Ikiza

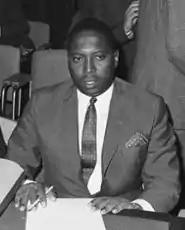
Artémon Simbananiye directed the killings of Hutus

As Micombero had dissolved his government, the early stages of repression were marred by substantial confusion. In practice, individuals with close connections to the president, particularly the "Groupe de Bururi", were still able to wield authority. On 12 May, Micombero appointed former Minister of Foreign Affairs Simbananiye to an itinerant ambassadorship, thus empowering him to organise and direct the killings of Hutus. Albert Shibura and other key "Groupe" members were quickly viewed by foreign aid workers as conduits through whom official business with the authorities could be conducted. Thus, power in the centre of government was quickly reconsolidated, though without the restoration of many formal positions of authority. This initial confusion was limited to the highest levels of government; the lower-levels of administration carried out the repression with minimal disruption. In May the Burundian authorities banned foreign journalists from entering the country. The government also forbade movement of persons between provinces without a pass.